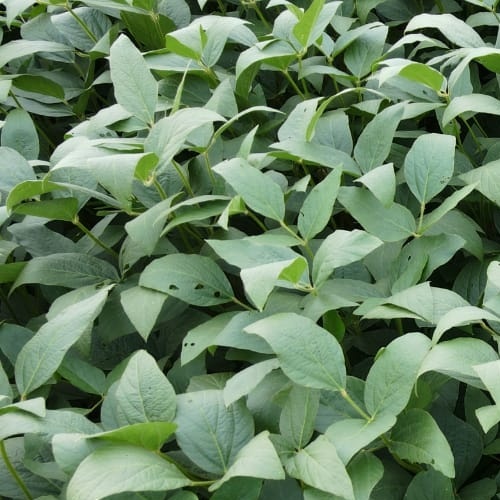
Label: Diabrotica_speciosa